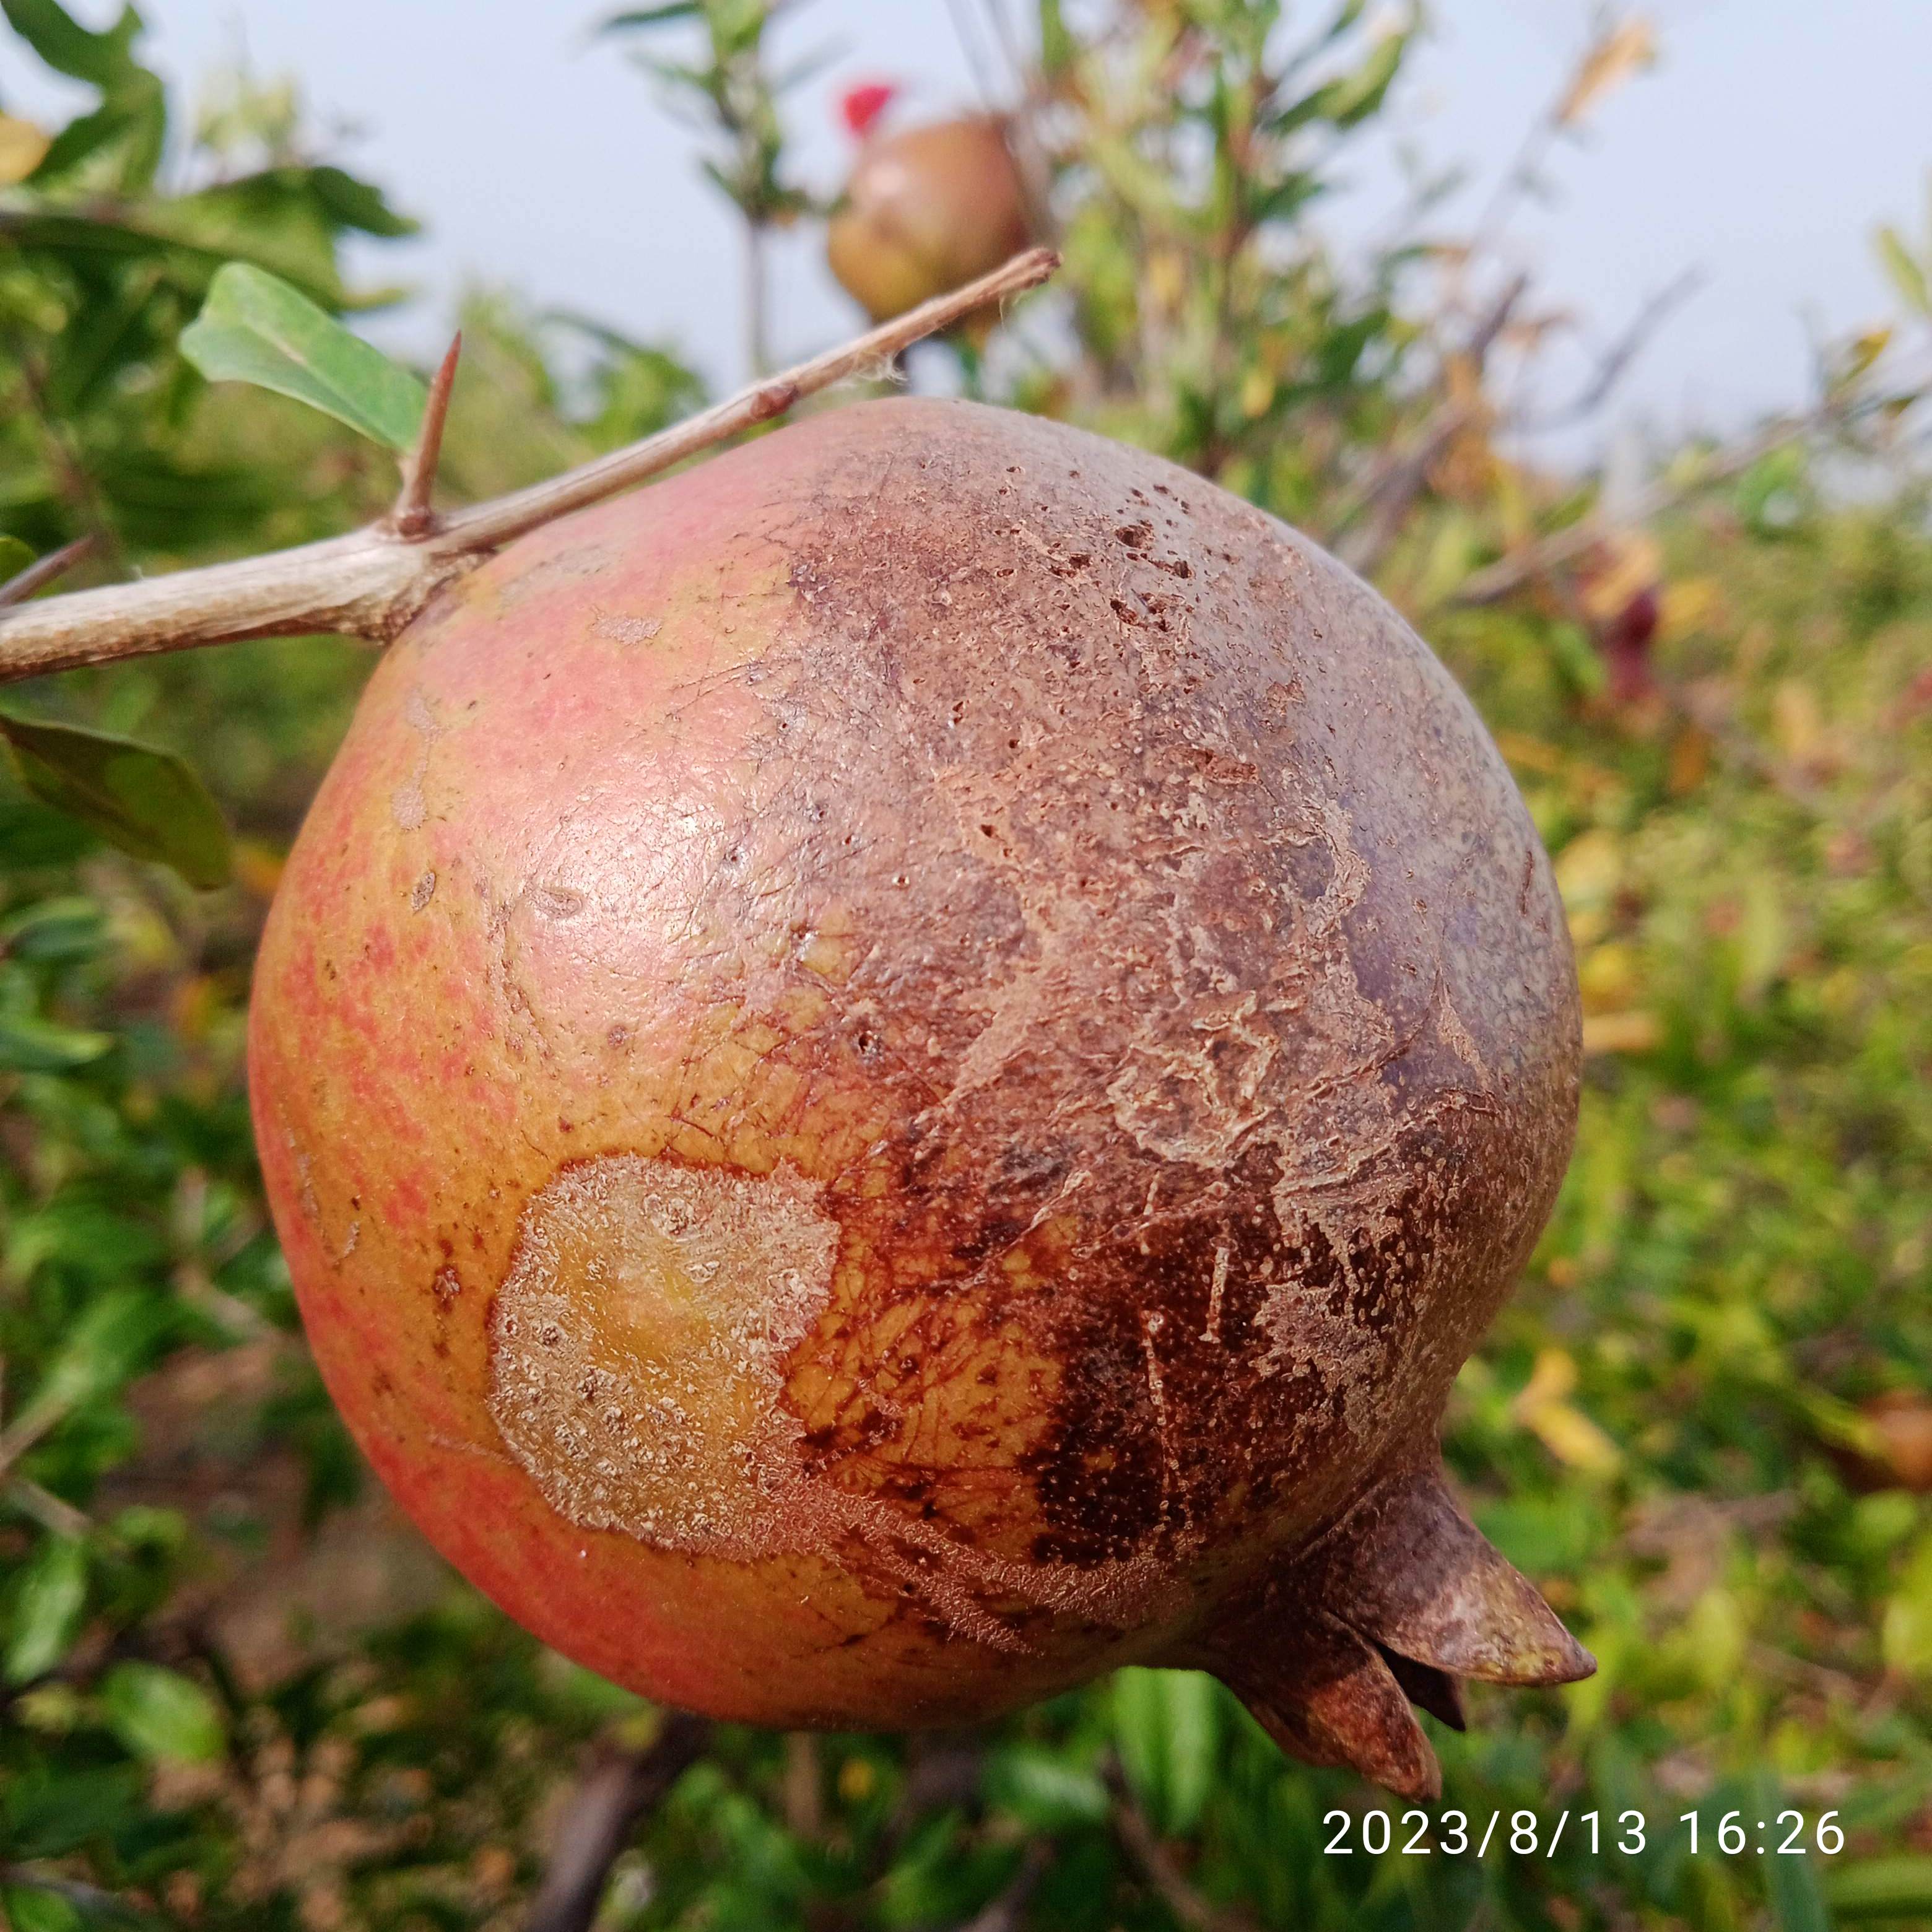
Label: Cercospora